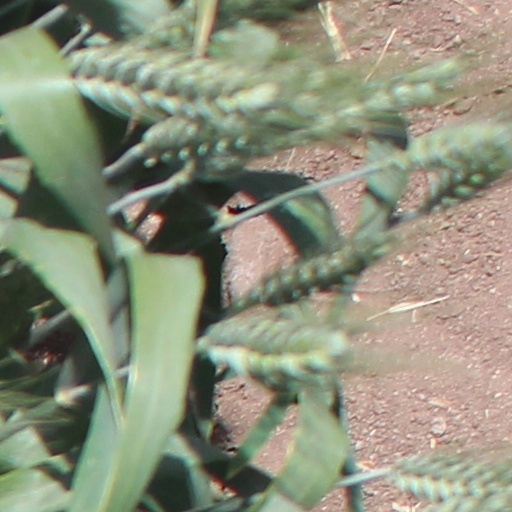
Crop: wheat